Alexandra Föderl-Schmid

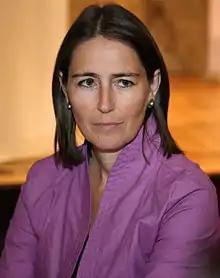
Föderl-Schmid in November 2014

Alexandra Föderl-Schmid (born 30 January 1971) is an Austrian journalist and deputy editor-in-chief of "Süddeutsche Zeitung".